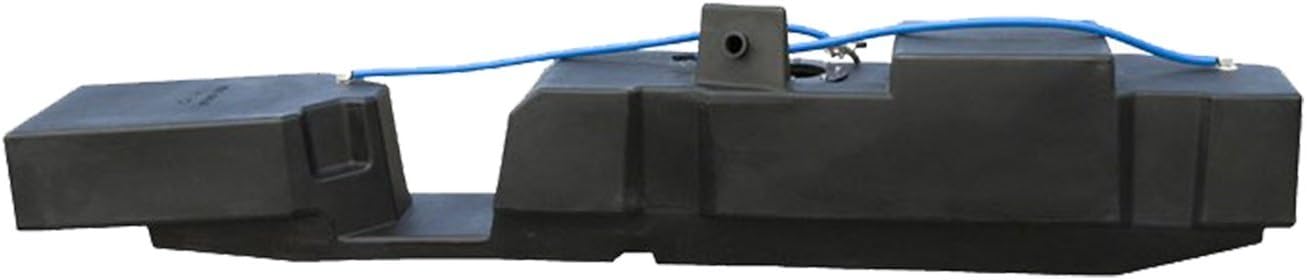
TITAN Fuel Tanks 7010301 Polyethylene Fuel Tank for GM HD Crew Cab Long Bed - 62 Gallon Capacity
Category: Automotive
Fuel tank extra large midship tank extra large midship tank, 62 gallon, features: Made with military grade cross-linked polymer does not rust or corrode reduces condensation titans polymer is 1/3 the weight of steel manufactured with no welds or seams titan mid-ship tanks nearly double the capacity of a stock tank415 times less heat and cold conductive than aluminum tanks tougher than metal extremely tough and rugged easy installation5 year limited warranty made in the USA. The birth of a titan: TITAN Fuel Tanks was started in 2003 in response to the voices of diesel truck owners who wanted to go farther- longer. Without fear, they wanted to be able to go where the nearest fuel station might be hundreds of miles away. Anyone who has towed a trailer knows what it does to your mileage know how far it will be until the next station, you will often end up at overpriced stations that know they can gouge you and get away with it. Our goal was simple, design a lightweight tank that would fit each vehicle perfectly, not impact cargo space and provide up to double a pickup's fuel range. The tank had to operate without interfering with any functional parts of a vehicle, including the hitch, and - the real kicker - it had to look good. Because the last thing we want is to make your vehicle something you would be less proud of. A chemical engineer introduced us to XL HDPE - cross-linked high density polyethylene - we knew right away that this was it. It's superior to the linear polyethylene used in original equipment tanks because the molecules of the polymer weave more tightly together (thus the term `cross-linked'). The cross-linked molecular weave makes our fuel tanks stronger, safer, and more durable.
Features: Product Type:Auto Part | Item Package Dimension:101.0 " L X 22.0 " W X 16.0 " H | Item Package Weight:84.0 lbs | Country Of Origin: United States